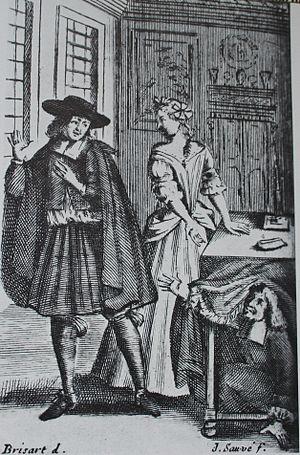
Frontispice de la première édition des oeuvres complètes de Monsieur de Molière (1682) par Pierre Brissart. Bibliothèque nationale.